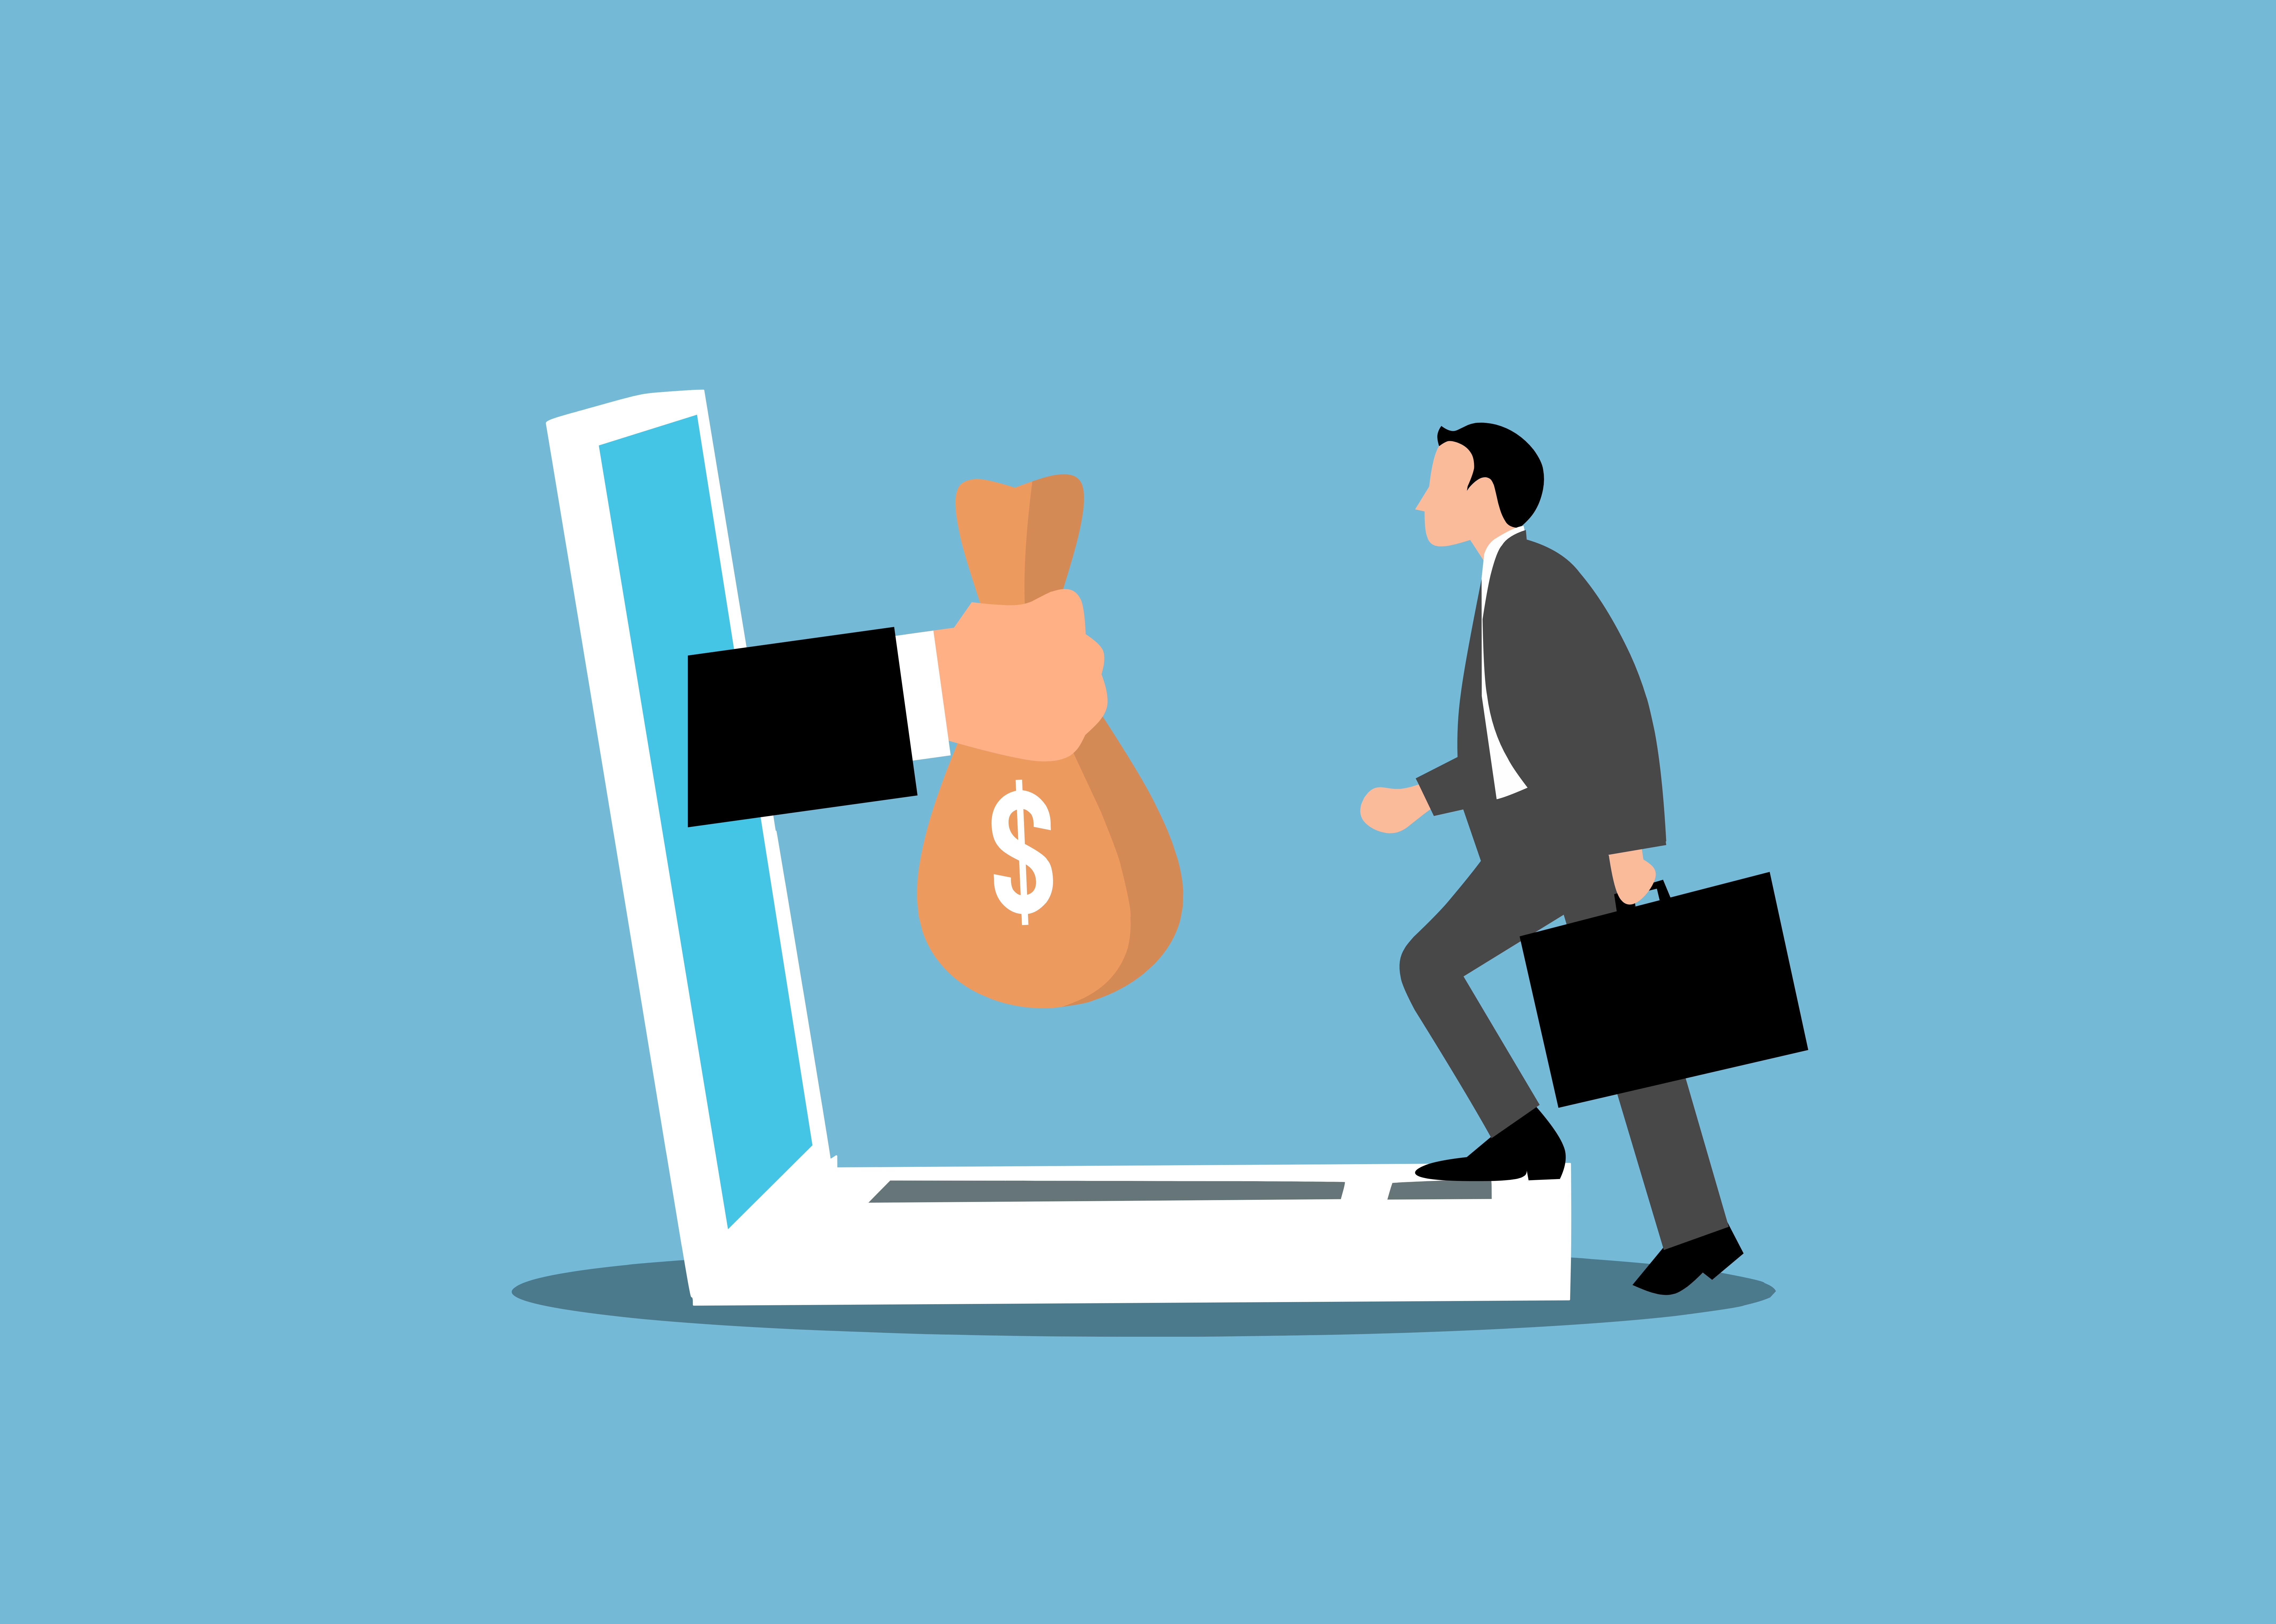
money, online, earn, business, cartoon, fund, finance, paid, profit, earning, technology, computer, cash, wealth, income, businessman, success, internet, workplace, web, salary, work, arm, chair, human body, personal computer, output device, sharing, gesture, font, finger, art, illustration, logo, sitting, white collar worker, electric blue, conversation, job, brand, graphics, animation, diagram, employment, collaboration, graphic design, drawing, clip art, symbol, gadget, sign, businessperson